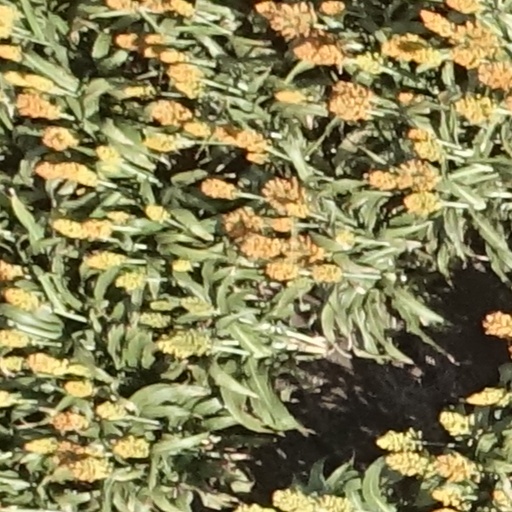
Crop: sorghum